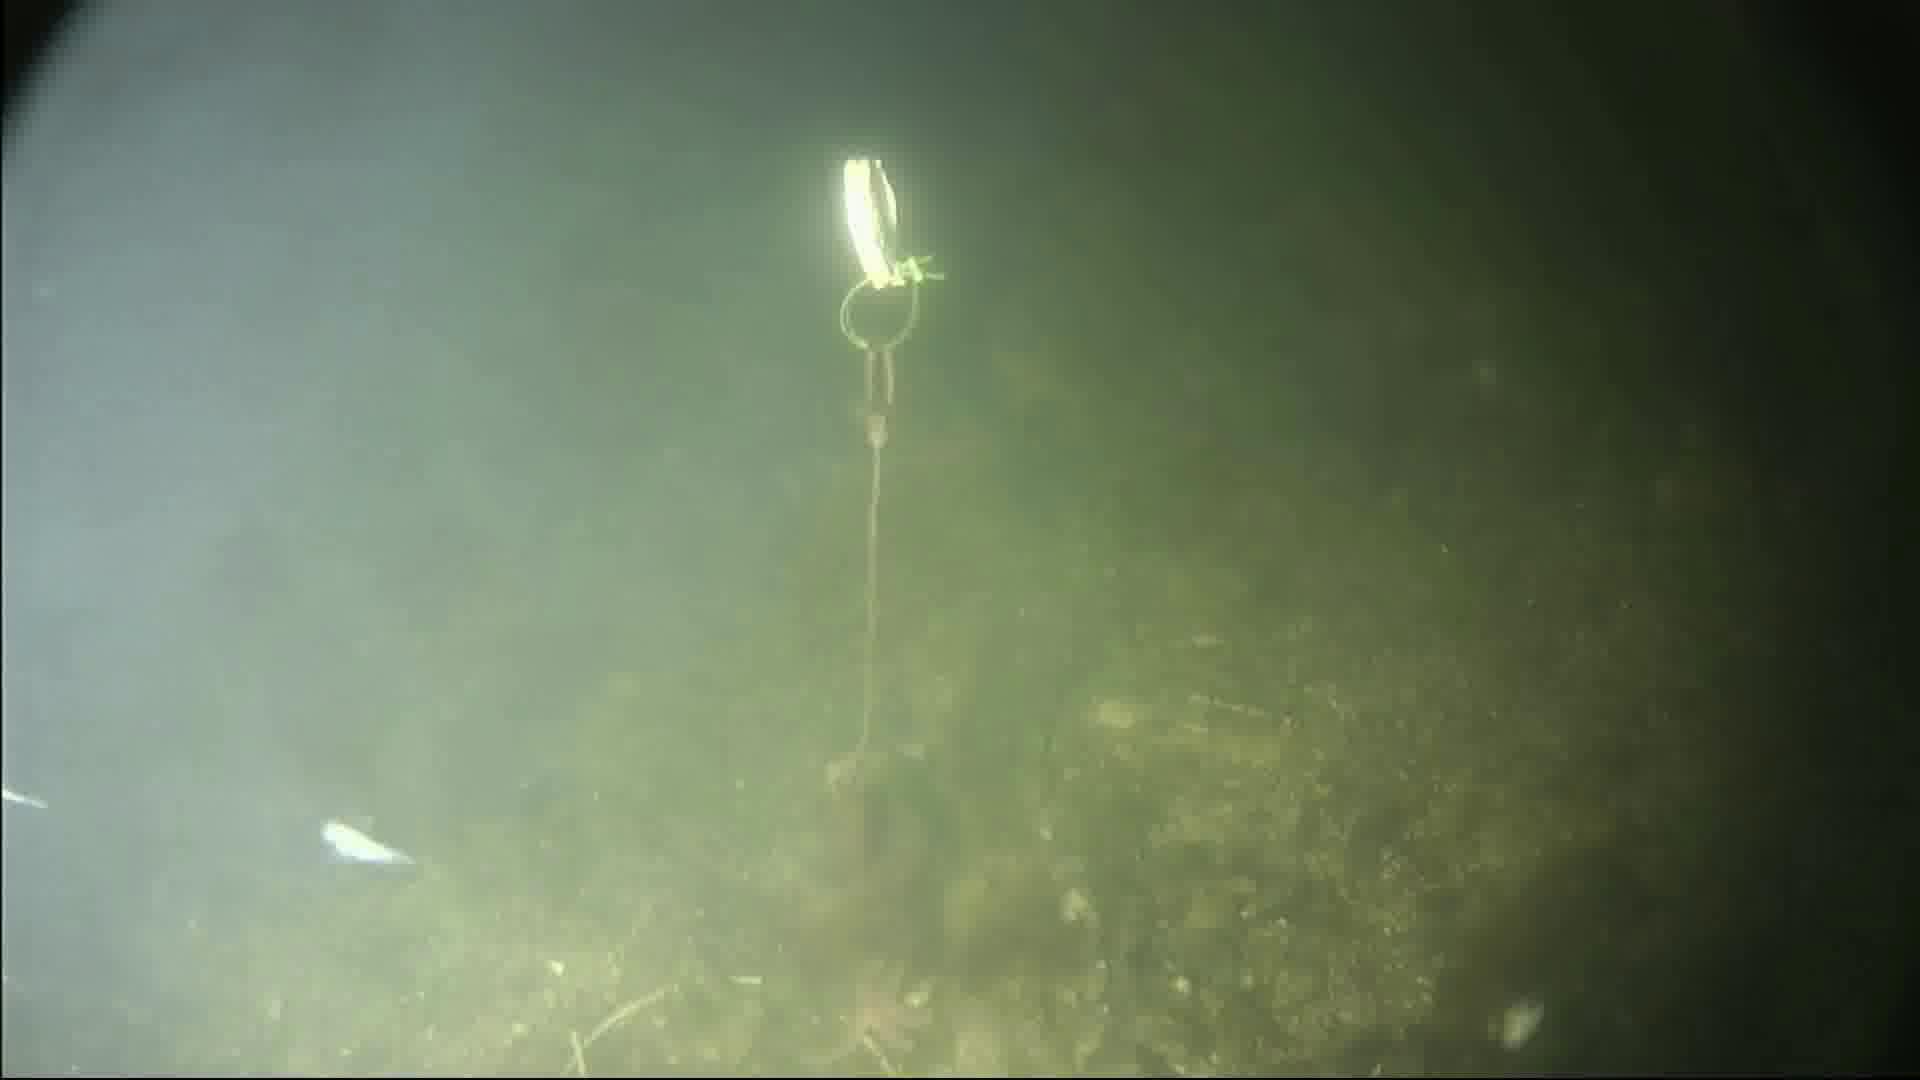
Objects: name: starfish
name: crab
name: small_fish